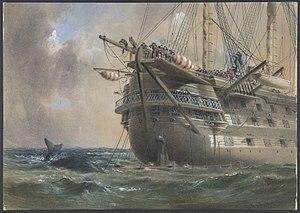
Les câbles télégraphiques transatlantiques sont des câbles sous-marins posés sur le fond de l'océan Atlantique et qui étaient utilisés au XIXᵉ siècle et dans la première moitié du XXᵉ siècle pour les communications télégraphiques internationales.